Meg Myers

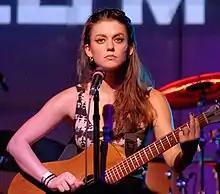
Myers in 2014

Myers released her début "Daughter in the Choir" EP in March 2012. Prior to release of the EP, she released the single "Monster", which was her first success, thanks to its music video, which was directed by A.P. Fisher and produced by Filippo Nesci, as noted by "LA Weekly". Her follow-up single, "Tennessee", was well received. In August 2012, Myers completed a month-long residency at Bootleg Bar in Los Angeles.